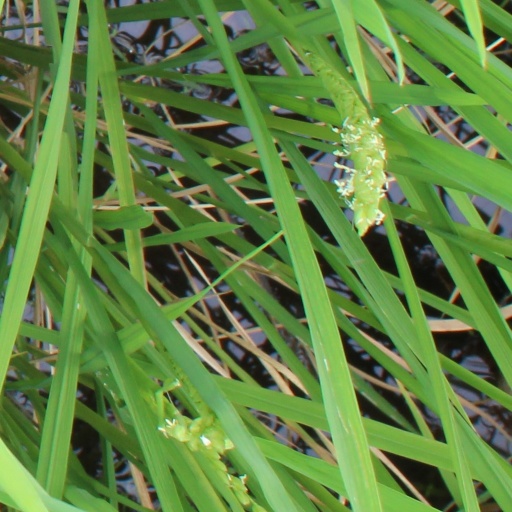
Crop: rice